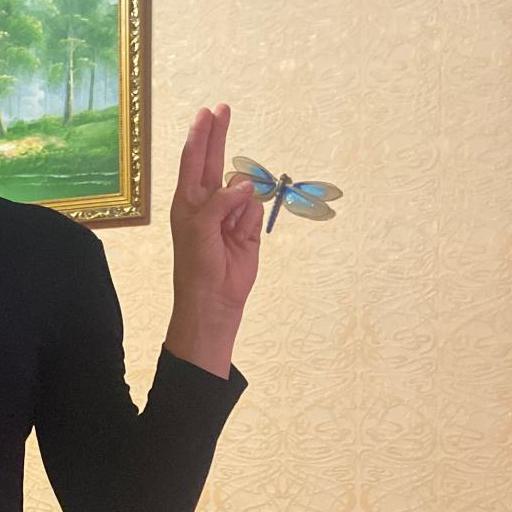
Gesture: two_up